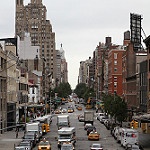
Label: street